Cryptogenic organizing pneumonia

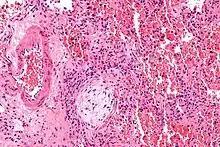
Micrograph showing a Masson body (off center left/bottom of the image – pale circular and paucicellular), as may be seen in cryptogenic organizing pneumonia. The Masson body plugs the airway. The artery associated with the obliterated airway is also seen (far left of the image). H&E stain.

Cryptogenic organizing pneumonia (COP), formerly known as bronchiolitis obliterans organizing pneumonia (BOOP), is an inflammation of the bronchioles (bronchiolitis) and surrounding tissue in the lungs. It is a form of idiopathic interstitial pneumonia.